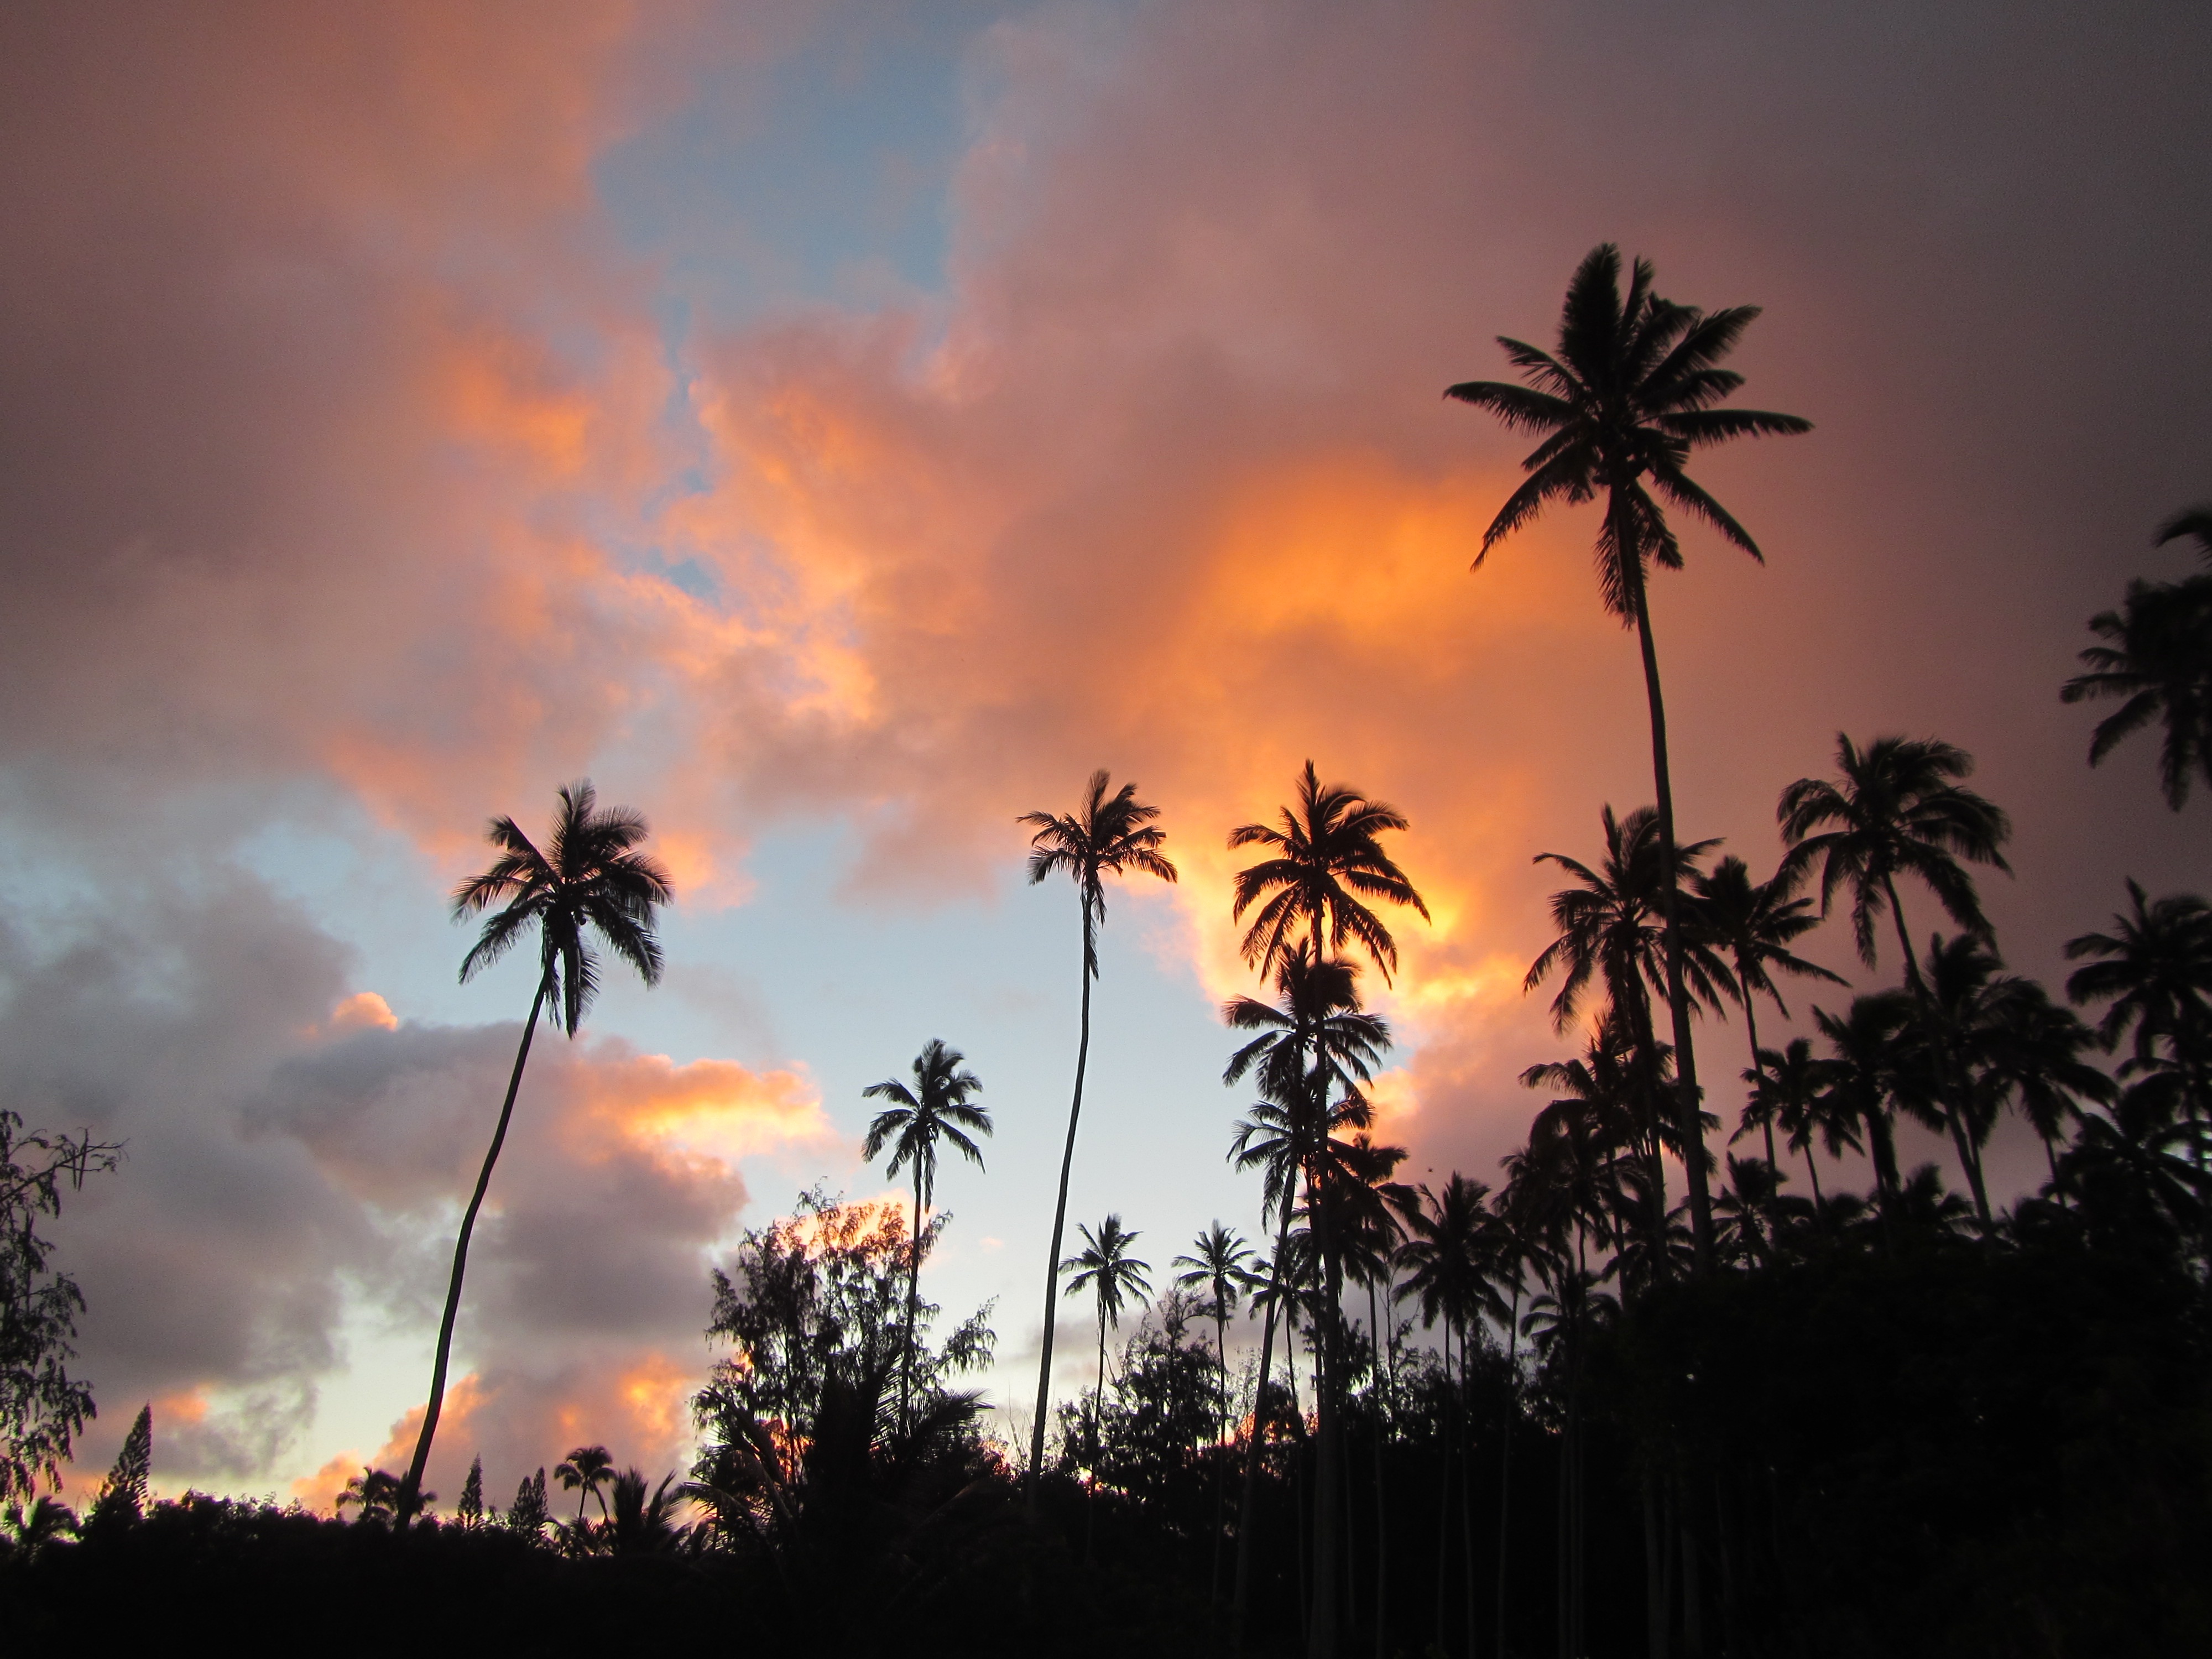
tree, nature, cloud, sky, sun, sunrise, sunset, field, sunlight, morning, flower, dawn, dusk, evening, hawaii, afterglow, coconut tree, arecales